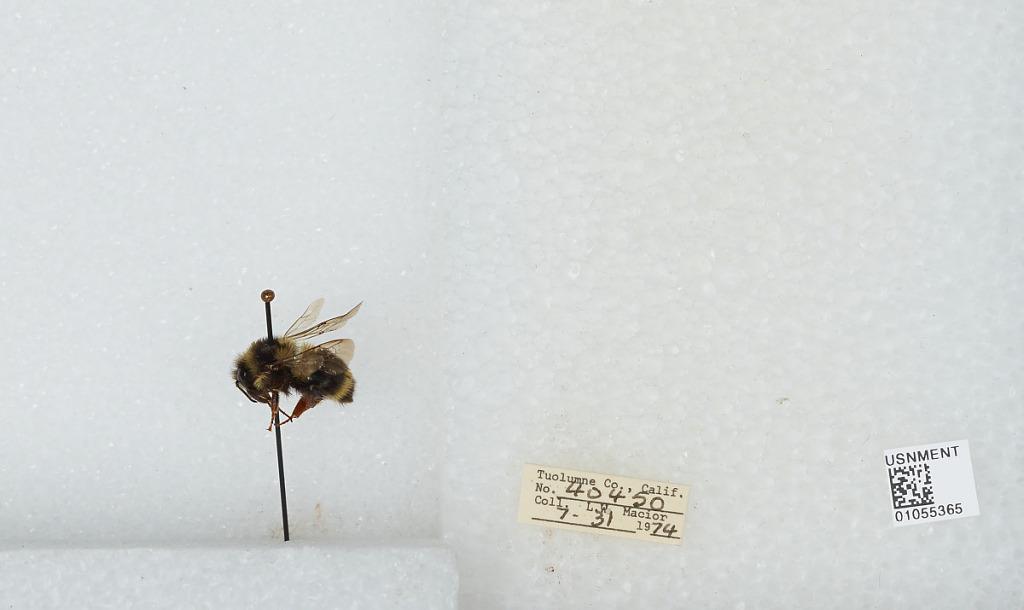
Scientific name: Bombus bifarius nearcticus
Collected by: L. Macior
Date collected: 1974-7-31
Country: United States
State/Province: California
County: Tuolumne
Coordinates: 38.02, -119.93